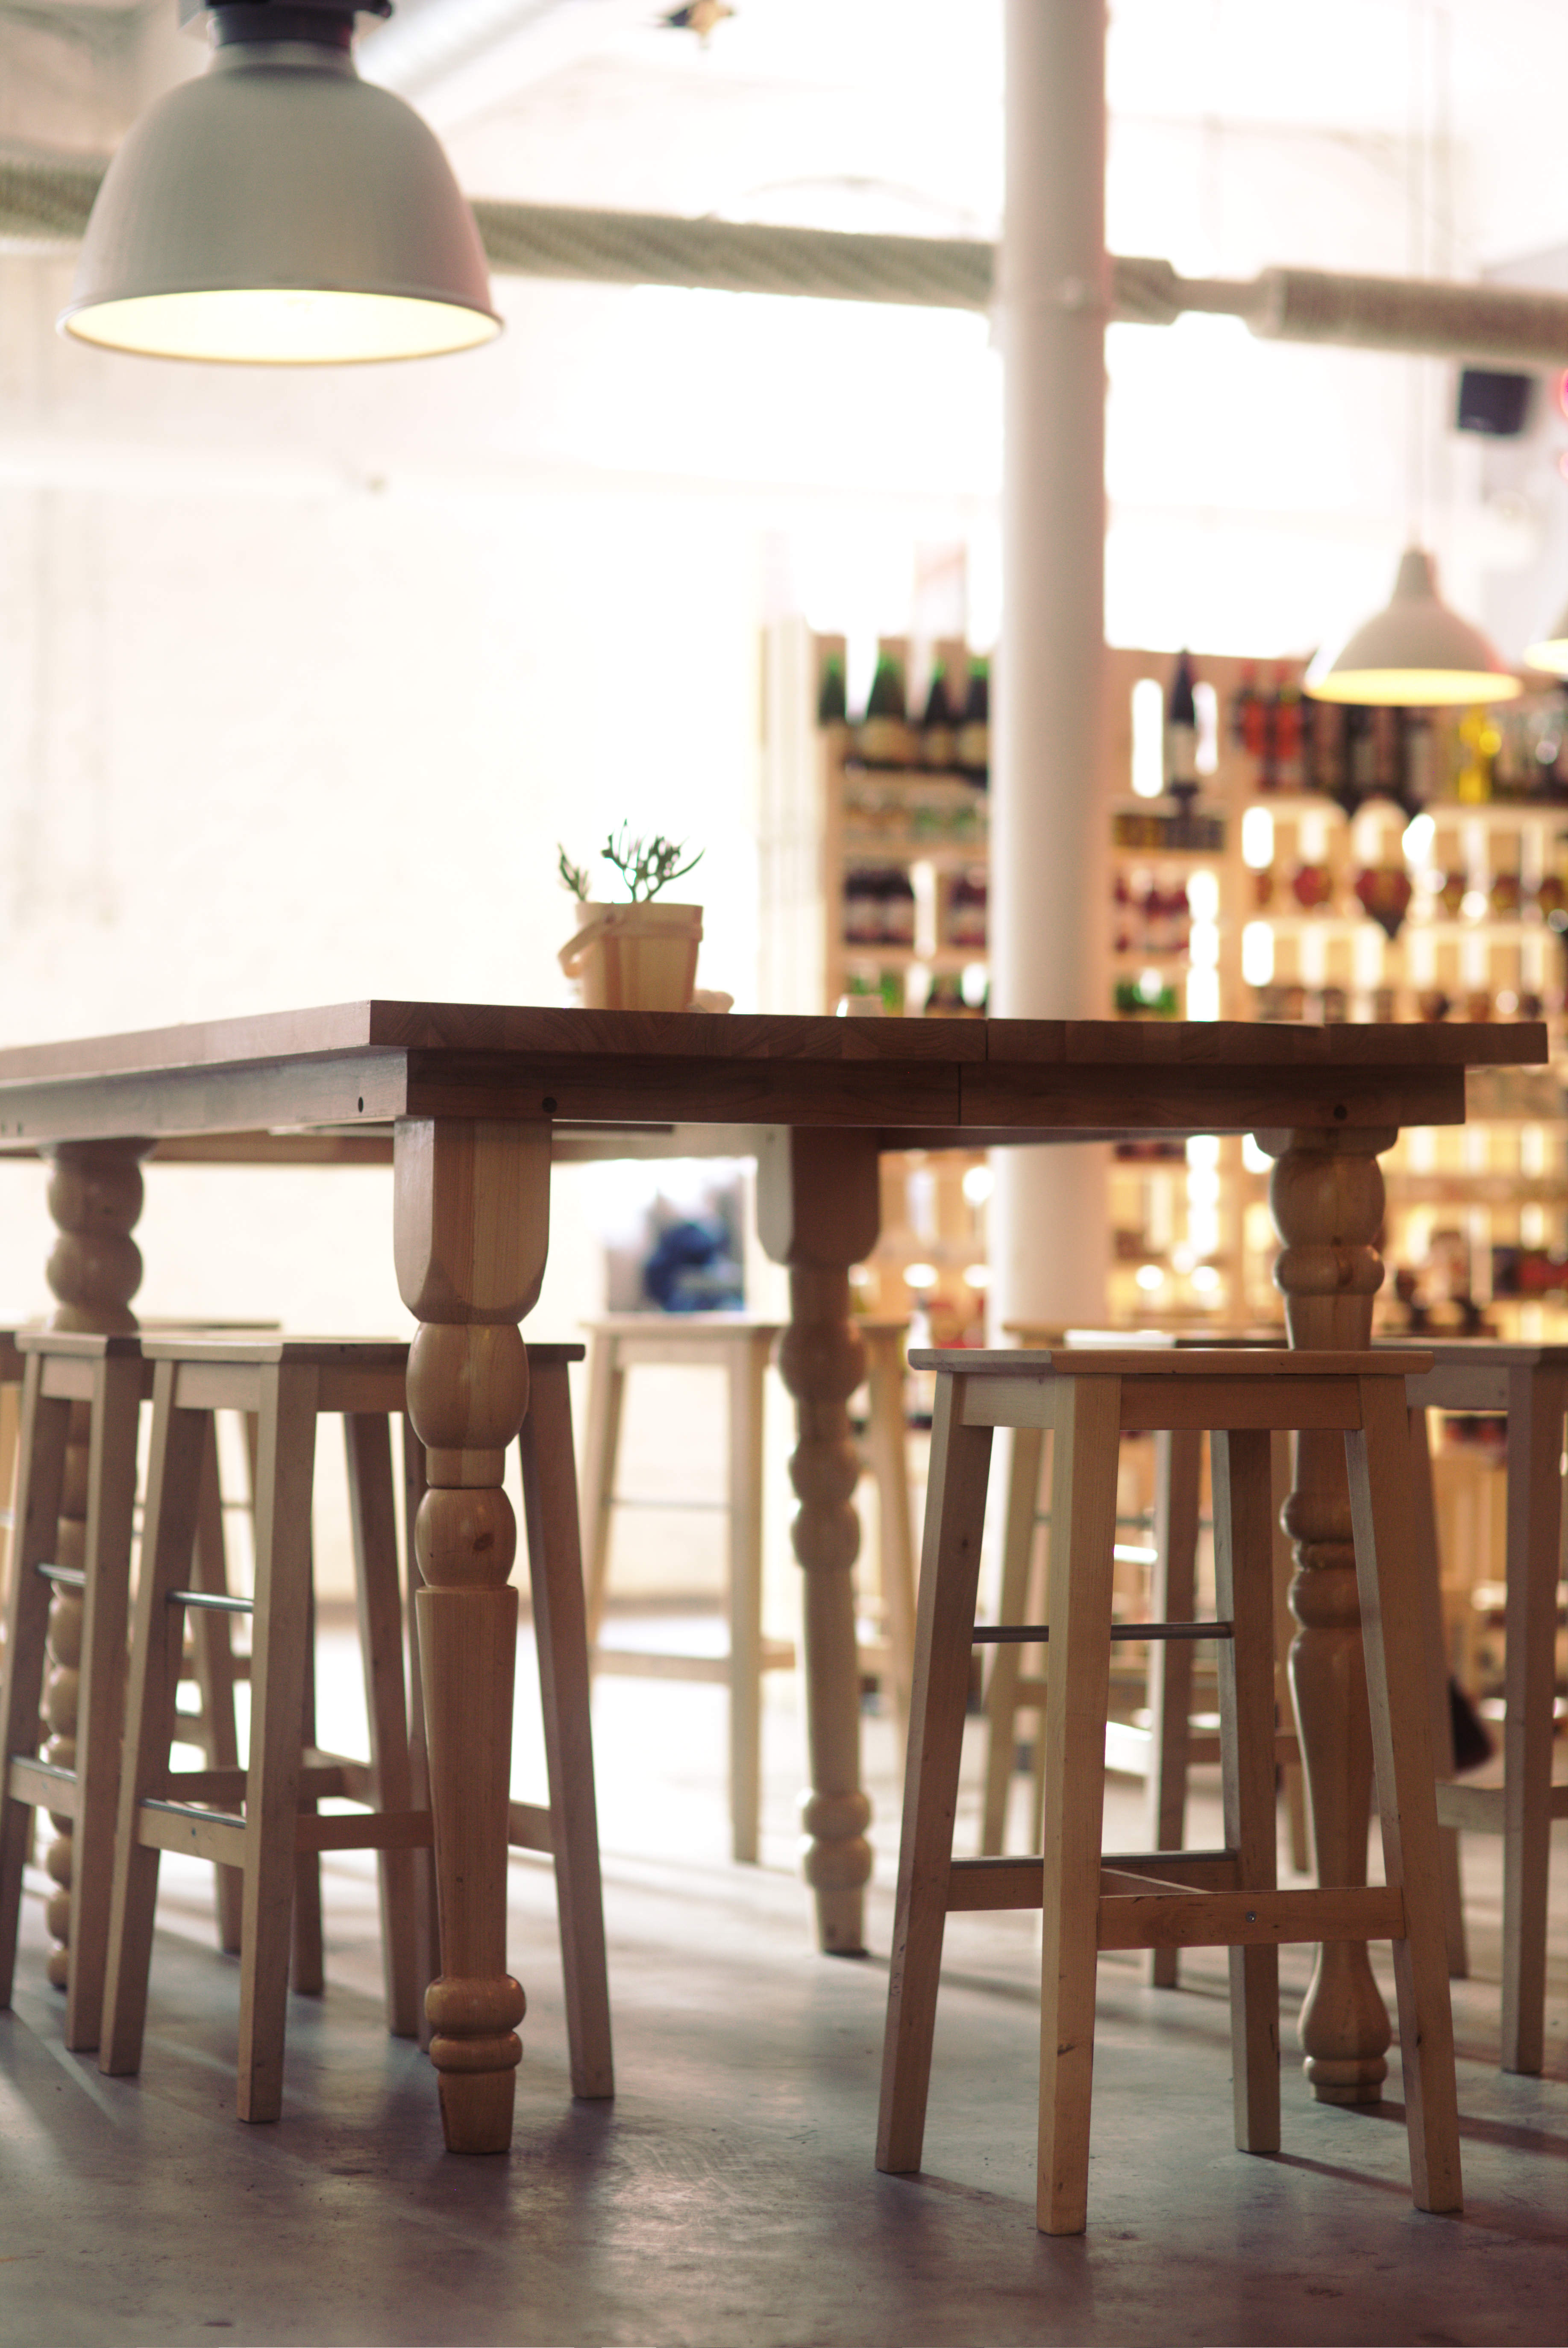
table, wood, chair, interior, restaurant, home, kitchen, furniture, room, interior design, stools, dining room